Cultivator

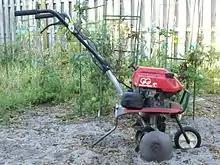
F210 Honda tiller

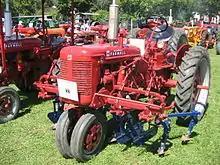
1949 Farmall C with C-254-A two-row cultivator

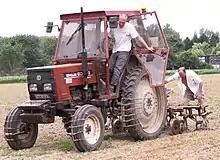
A tractor-mounted tiller

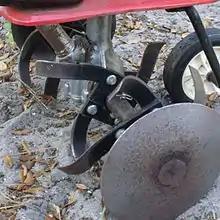
Tines close-up

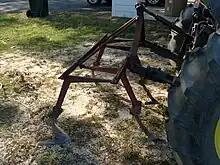
Homemade sweep. Notice the inner and outer "sweep" blades.

A cultivator (also known as a rotavator) is a piece of agricultural equipment used for secondary tillage. One sense of the name refers to frames with "teeth" (also called "shanks") that pierce the soil as they are dragged through it linearly. Another sense of the name also refers to machines that use the rotary motion of disks or teeth to accomplish a similar result, such as a rotary tiller.